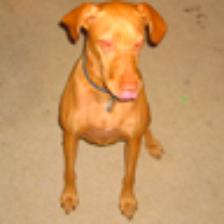
Label: NonHuman